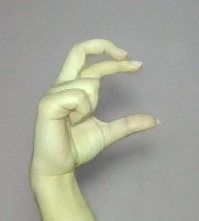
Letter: thal